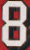
Number: 8